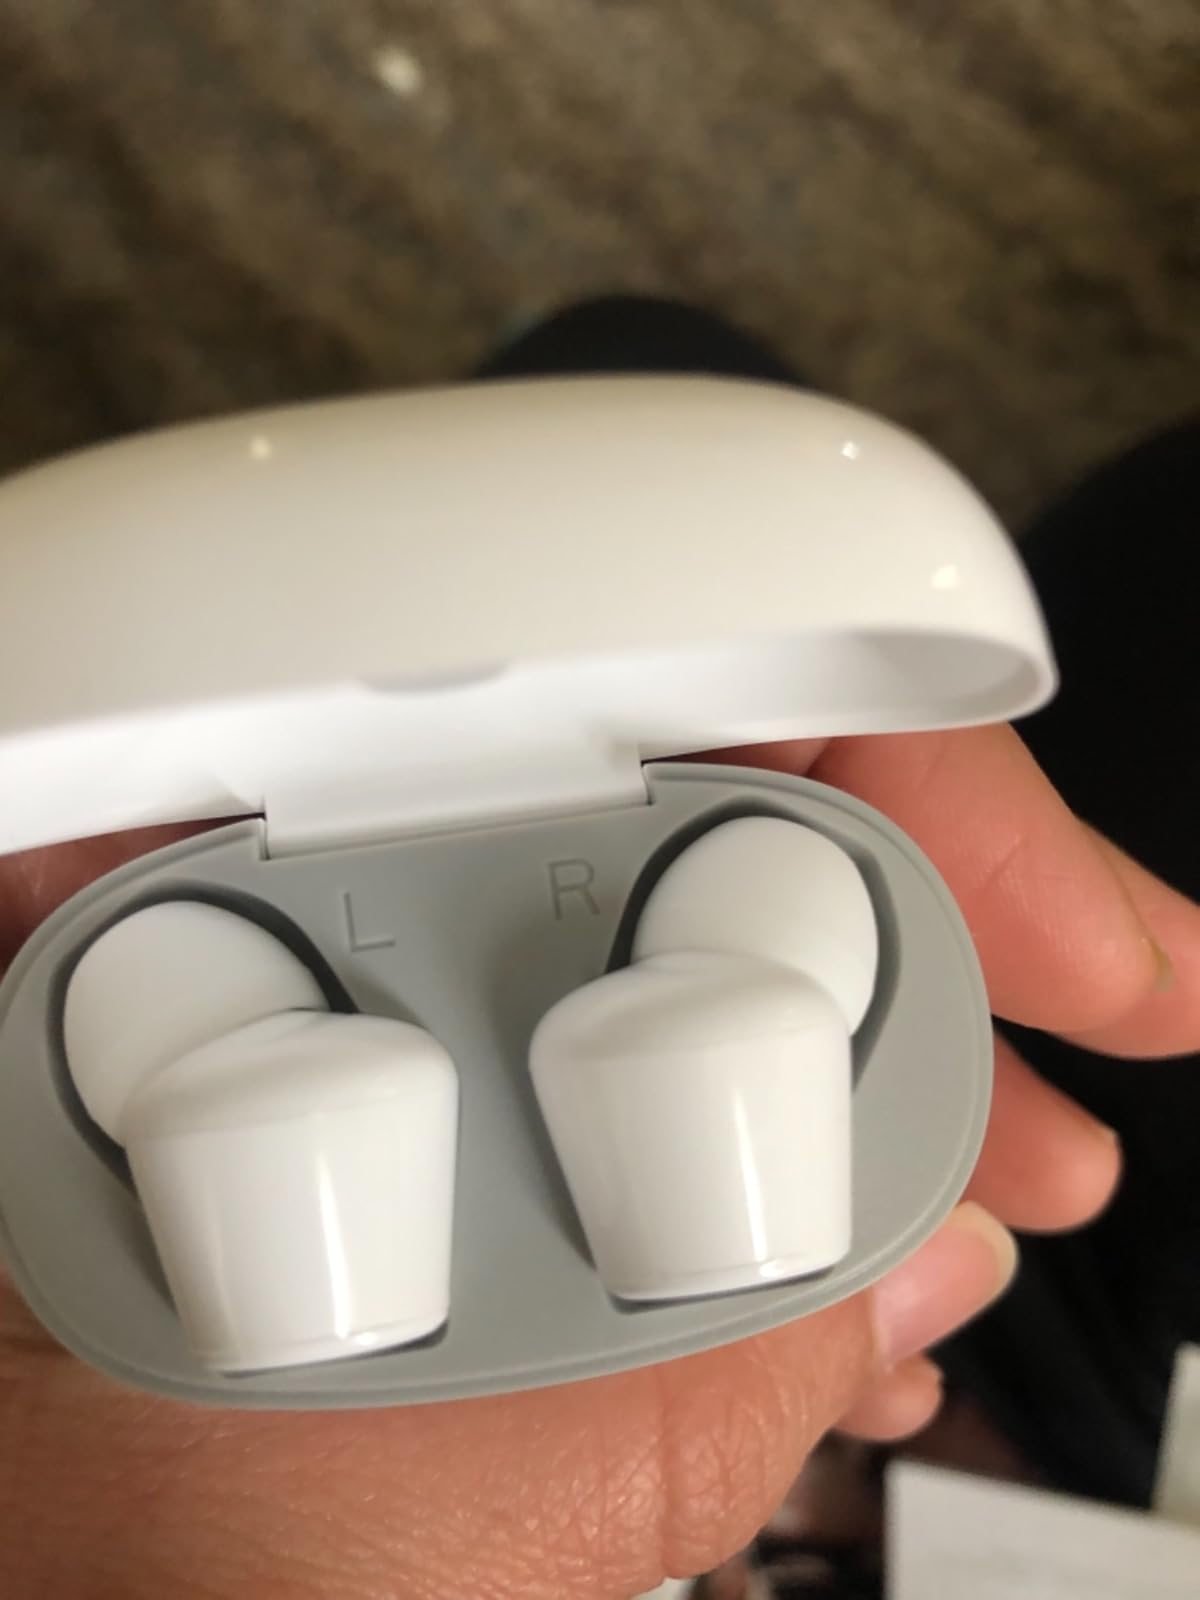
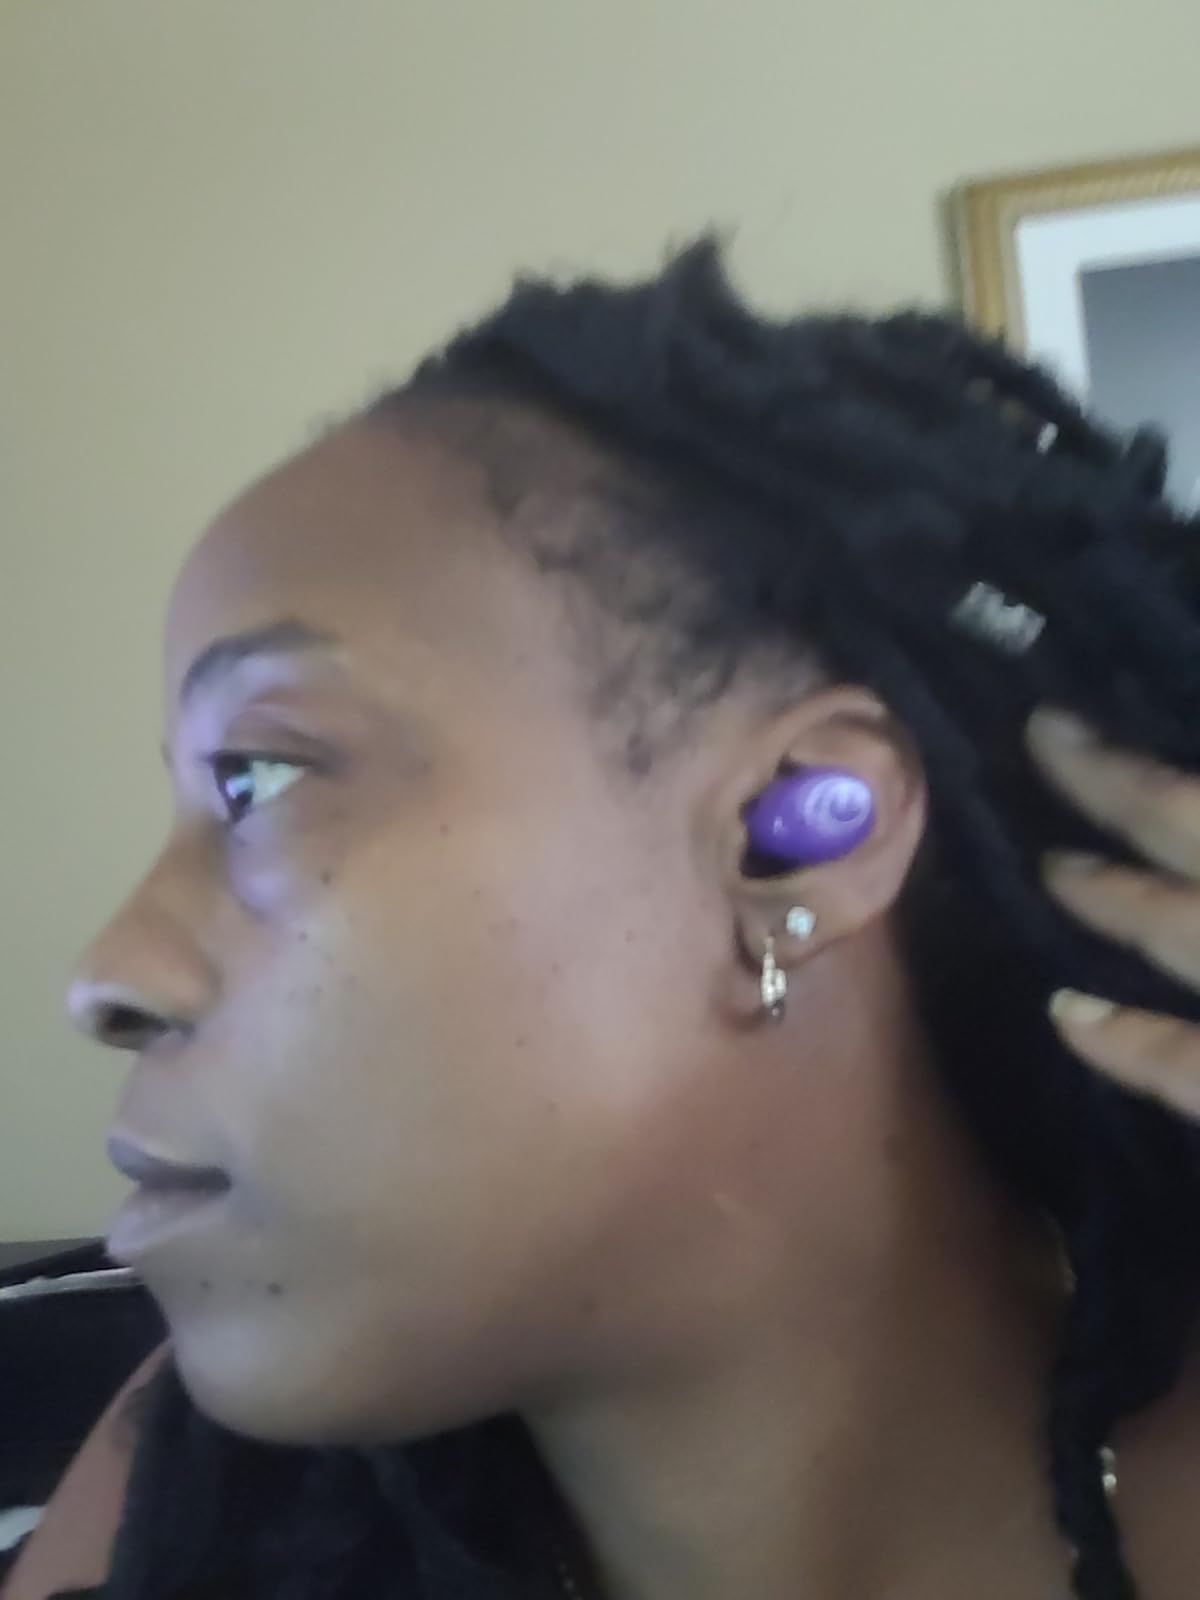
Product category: earbuds
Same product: no